The Way We Was

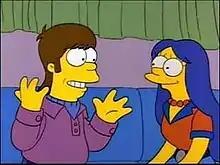
Young Marge tutors Homer on his French

"The Way We Was" is the twelfth episode of the second season of the American animated television series "The Simpsons". It originally aired on Fox in the United States on January 31, 1991. In the episode, Marge tells the story of how she and Homer first met and fell in love. Flashing back to 1974, it is shown how Homer falls in love with Marge in high school and tries to get close to her by enlisting her as his French tutor. After several hours of verb conjugation, Marge falls for Homer too, only to become enraged when he admits he is not a French student, since the time she spent tutoring him meant she didn't have time to prepare for an important debate. Marge rejects Homer's invitation to the prom and goes with Artie Ziff, who turns out to be a terrible date and Marge realizes that it is Homer she really wants.